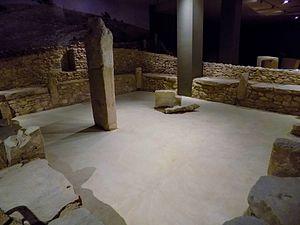
Göbekli Tepe est un site préhistorique du Néolithique précéramique A et B, occupé aux Xᵉ et IXᵉ millénaires av. J.-C., situé dans la province de Şanlıurfa, au sud-est de l’Anatolie, en Turquie, près de la frontière avec la Syrie. Au sud-ouest se trouve la ville de Şanlıurfa. Le toponyme turc Göbekli Tepe signifie « colline en forme de ventre », en référence à sa forme.